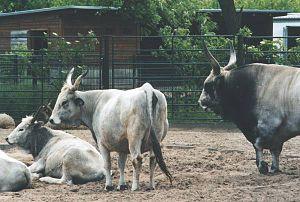
Le Bœuf gris de Hongrie ou Bétail des steppes hongrois est une ancienne race de bétail de Hongrie.